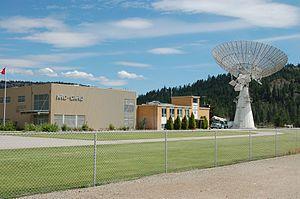
L'observatoire fédéral de radioastrophysique, ou OFR est un observatoire astronomique fondé en 1960 situé au Sud-Ouest d'Okanagan Falls, au Canada. Le site comprend trois instruments : un radiotélescope interféromètre, une antenne radioélectrique de 26 mètres de diamètre et un moniteur de flux solaire.